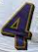
Number: 4